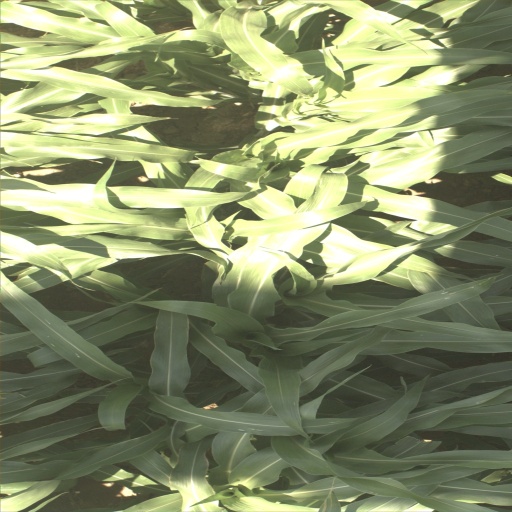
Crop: sorghum